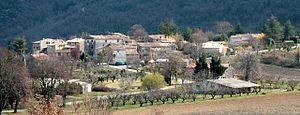
Auribeau est une commune française située dans le département de Vaucluse, en région Provence-Alpes-Côte d'Azur.